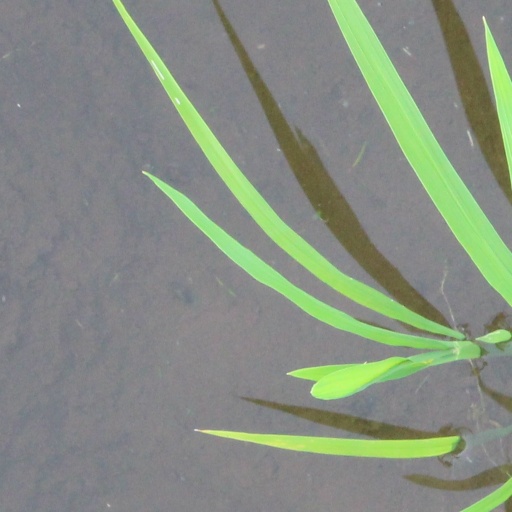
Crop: rice